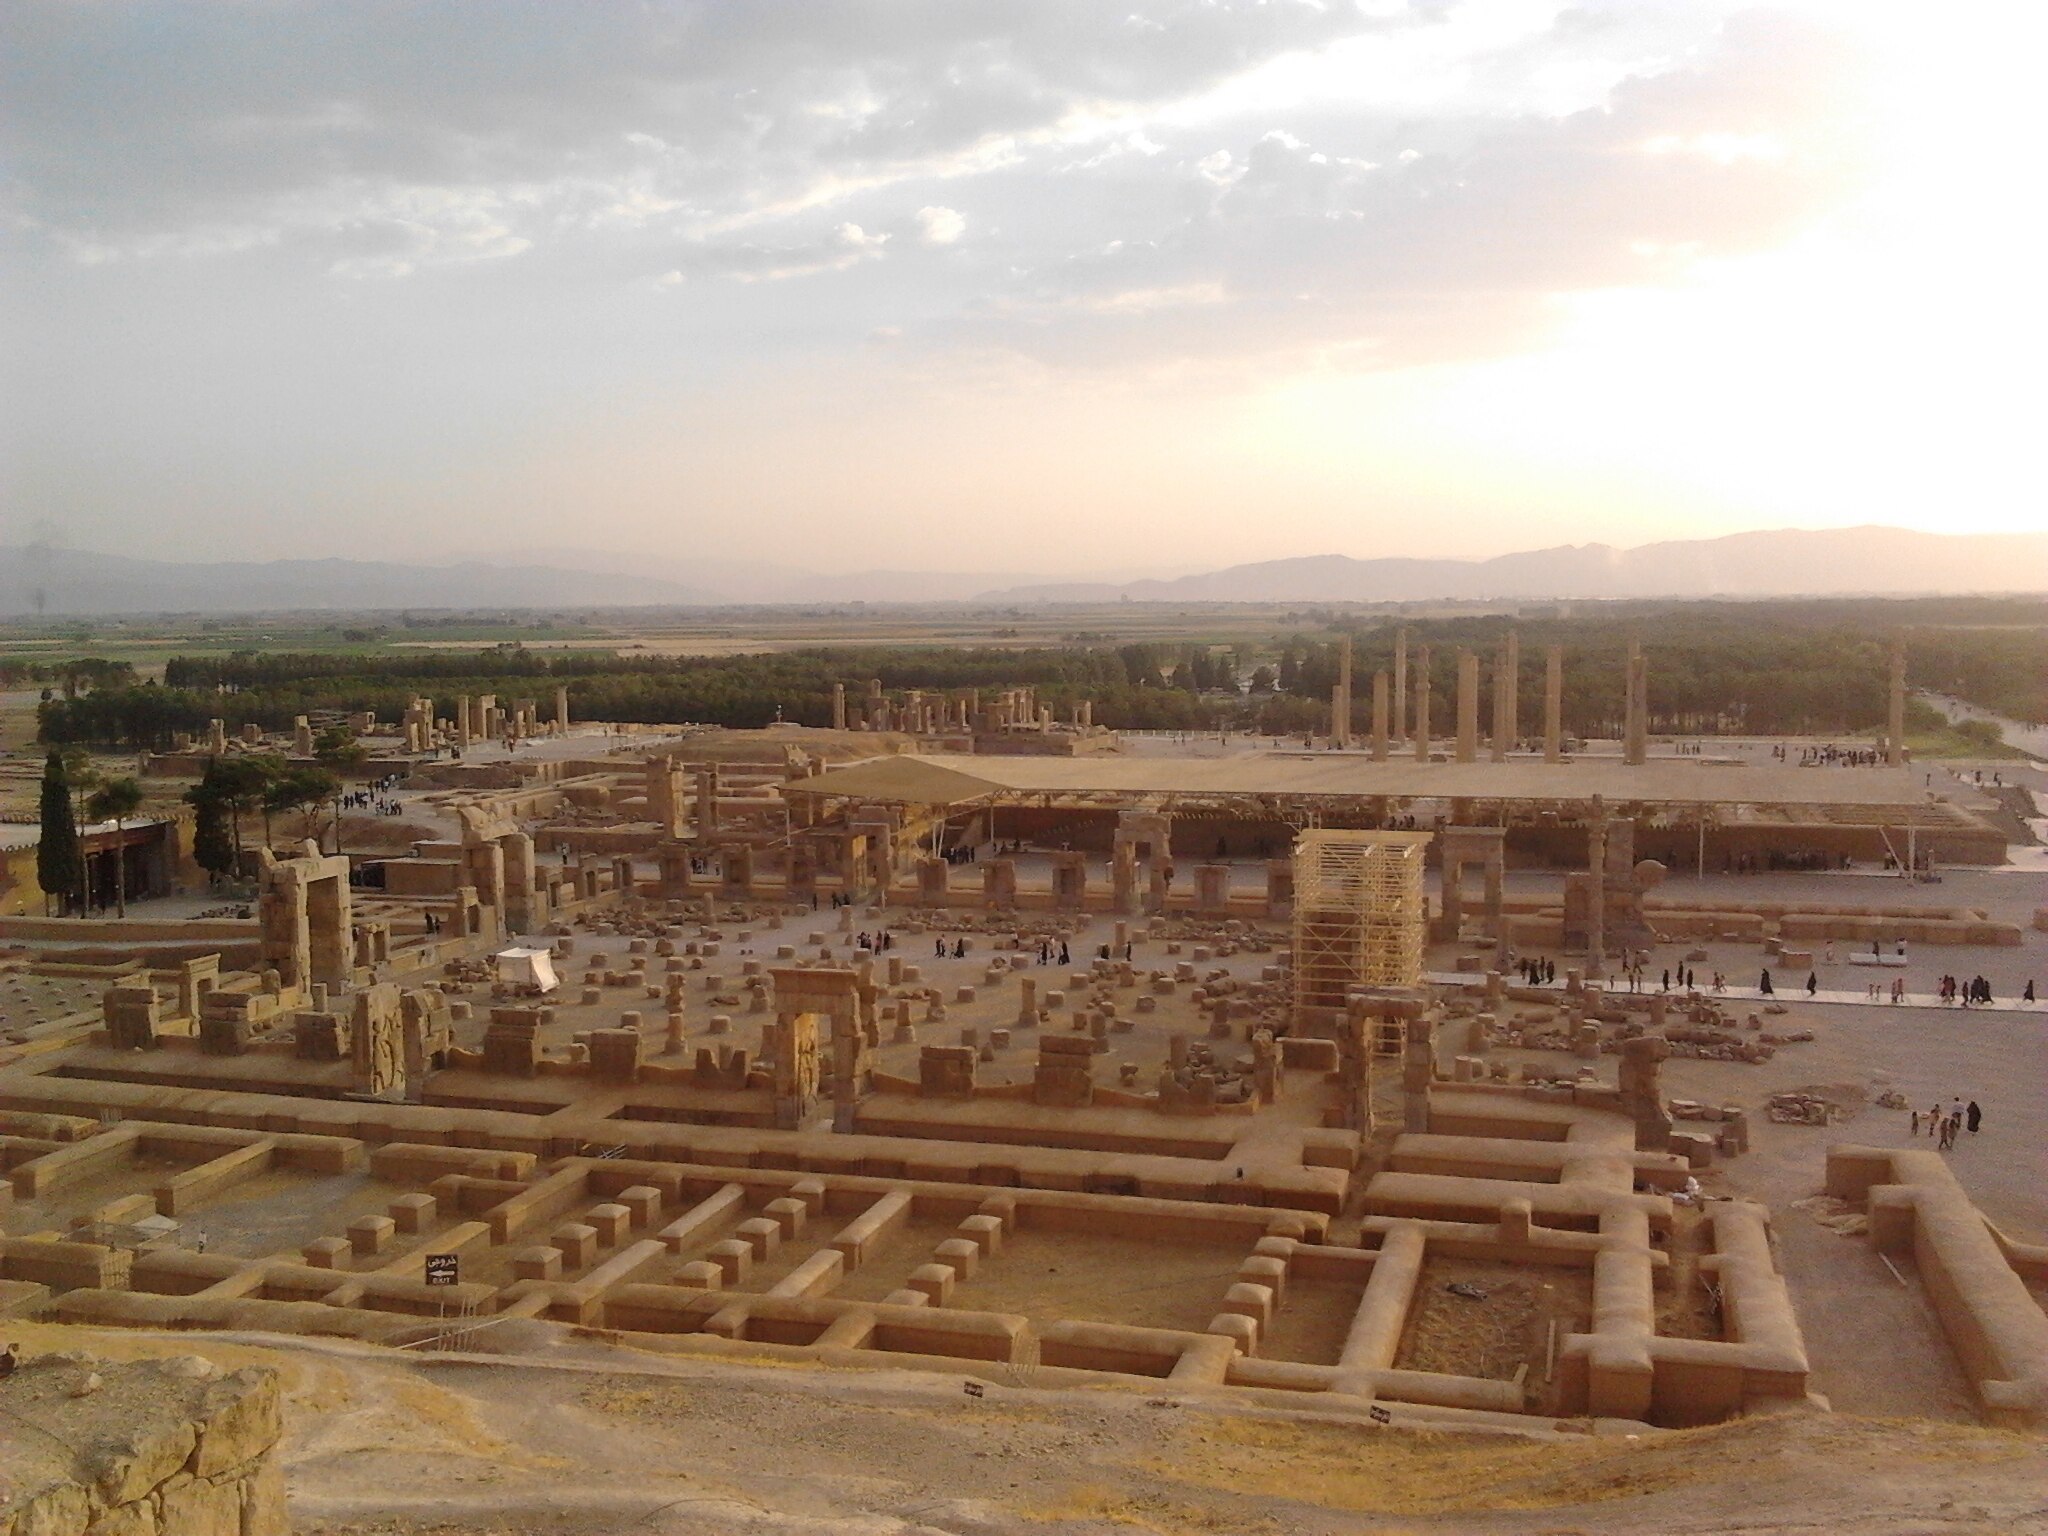
Title: Persepolis 2012
Date: 2012-08-28 14:20:31
Categories: Self-published work, Images from Wiki Loves Monuments 2015, Cultural heritage monuments in Iran with known IDs, Images from Wiki Loves Monuments 2015 in Iran, Uploaded via Campaign:wlm-ir, Images from Wiki Loves Monuments in Marvdasht, Iran photographs taken on 2012-08-28, Images from Wiki Loves Monuments missing SDC depicts, Images from Wiki Loves Monuments missing SDC location of creation, Cultural heritage monuments in Iran missing SDC location of creation, Cultural heritage monuments in Iran missing SDC depicts, General views of Persepolis